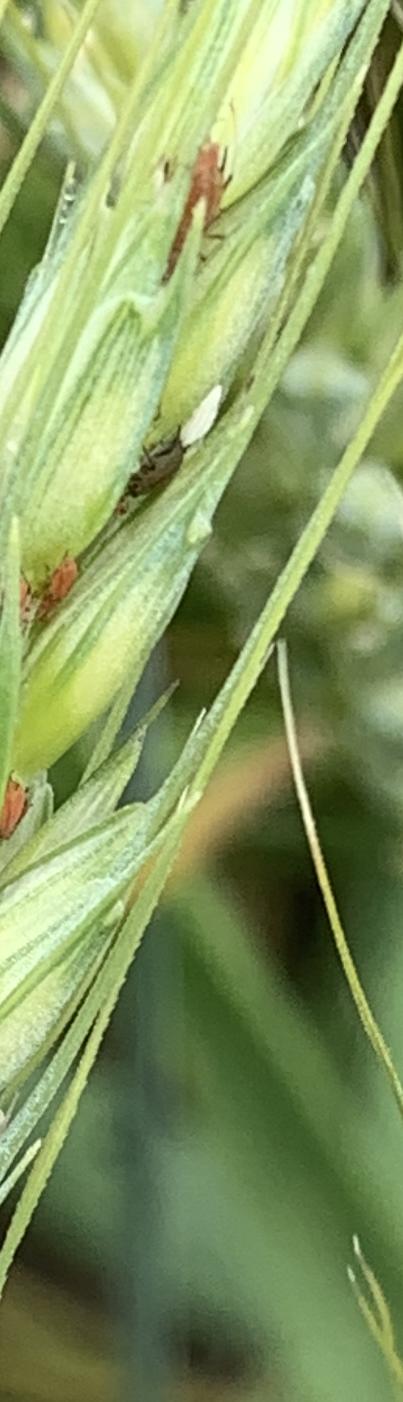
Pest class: english_grain_aphid